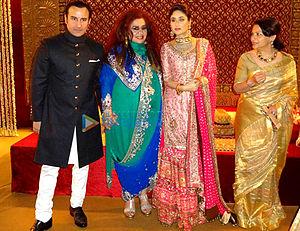
Kareena Kapoor, née le 21 septembre 1980 à Bombay, est une actrice indienne. Elle est membre de la célèbre famille Kapoor.